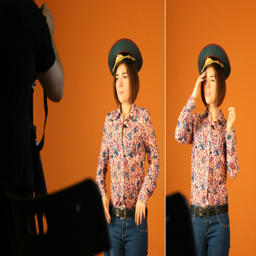
we once made a video about hats , but it 's taking ages to produce